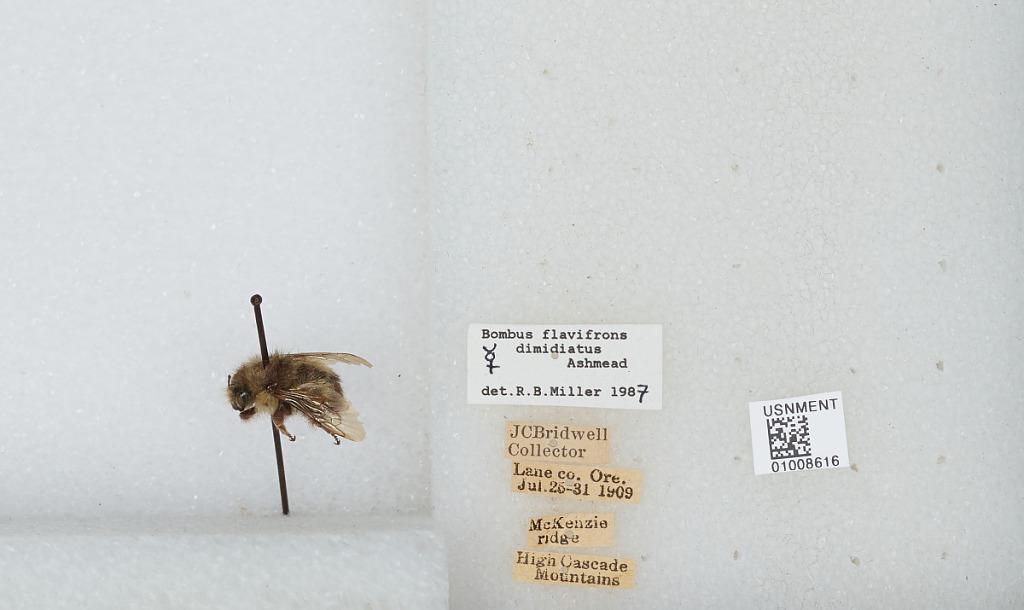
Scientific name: Bombus (Pyrobombus) flavifrons Cresson
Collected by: J. Bridwell
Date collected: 1909-7-26
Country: United States
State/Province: Oregon
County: Lane
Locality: McKenzie Ridge, High Cascade Mountains
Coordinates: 44.1753, -122.163
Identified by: Miller, R. B.